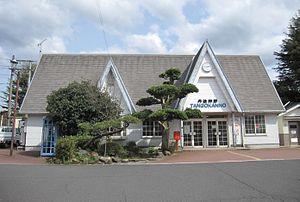
La gare de Shotenkyo est une gare ferroviaire localisée dans la ville de Kyōtango, dans la préfecture de Kyoto, au Japon. La gare est exploitée par la compagnie Kyoto Tango Railway, sur la ligne Miyazu.